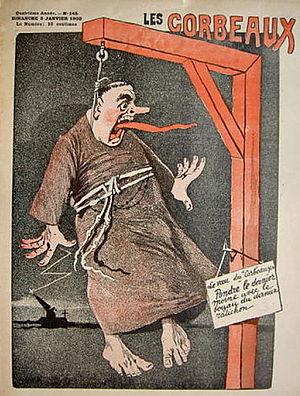
Les Corbeaux (1904-1909) est une revue satirique anticléricale fondée par Didier Dubucq.
La crise moderniste, ou controverse moderniste, est un conflit d'idées au sein de l'Église catholique entre la Tradition avec son épistémologie scolastique et les tenants d'un modernisme.
L'anticléricalisme est un système opposé aux tendances du clergé. D'après Françoise Marcard, l'anticléricalisme s'oppose au cléricalisme, « sachant qu'il y a présomption de cléricalisme chaque fois que le fait religieux transgresse les frontières du terrain dit temporel ».
Didier Dubucq est un mystérieux dessinateur et journaliste belge. Libre penseur et anticlérical, il fonde le journal Les Corbeaux, qu'il dirige entre 1904 et 1909. Il signait parfois ses caricatures « Ashavérus ».
L’anticléricalisme est un système opposé aux tendances du clergé.